Maniots

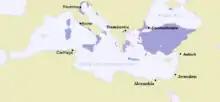
A map of the Byzantine Empire showing Mani and the eastern Peloponnese as part of the Empire (the rest of the Peloponnese was occupied temporarily by Slavic tribes), c. 717

On January 17, 395, Theodosius I, who had managed to unite the Roman Empire under his control, died. His eldest son, Arcadius, succeeded him in the Eastern Roman Empire, while his younger son, Honorius, received the Western Roman Empire. The Roman Empire had divided for the last time, and Mani became part of the Eastern or Byzantine Empire. Between 395 and 397, Alaric I and his Visigoths plundered the Peloponnese and destroyed what was left of Gythium. Alaric captured the most famous cities, Corinth, Argos, and Sparta. He was at last defeated by Stilicho and then crossed the Gulf of Corinth towards the north.